Ammi-Ditana

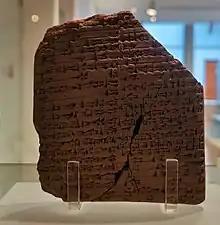
Tablet related to the king Ammi Ditana in the Hecht Museum.

Ammi ditana is known for his literature.One is called Ammi-ditāna's hymn to Ištar. Another work is called the Di 1353, a letter to chief lamentation priest of Annunītum on the provision of fodder barley for livestock in Nakkamtum.